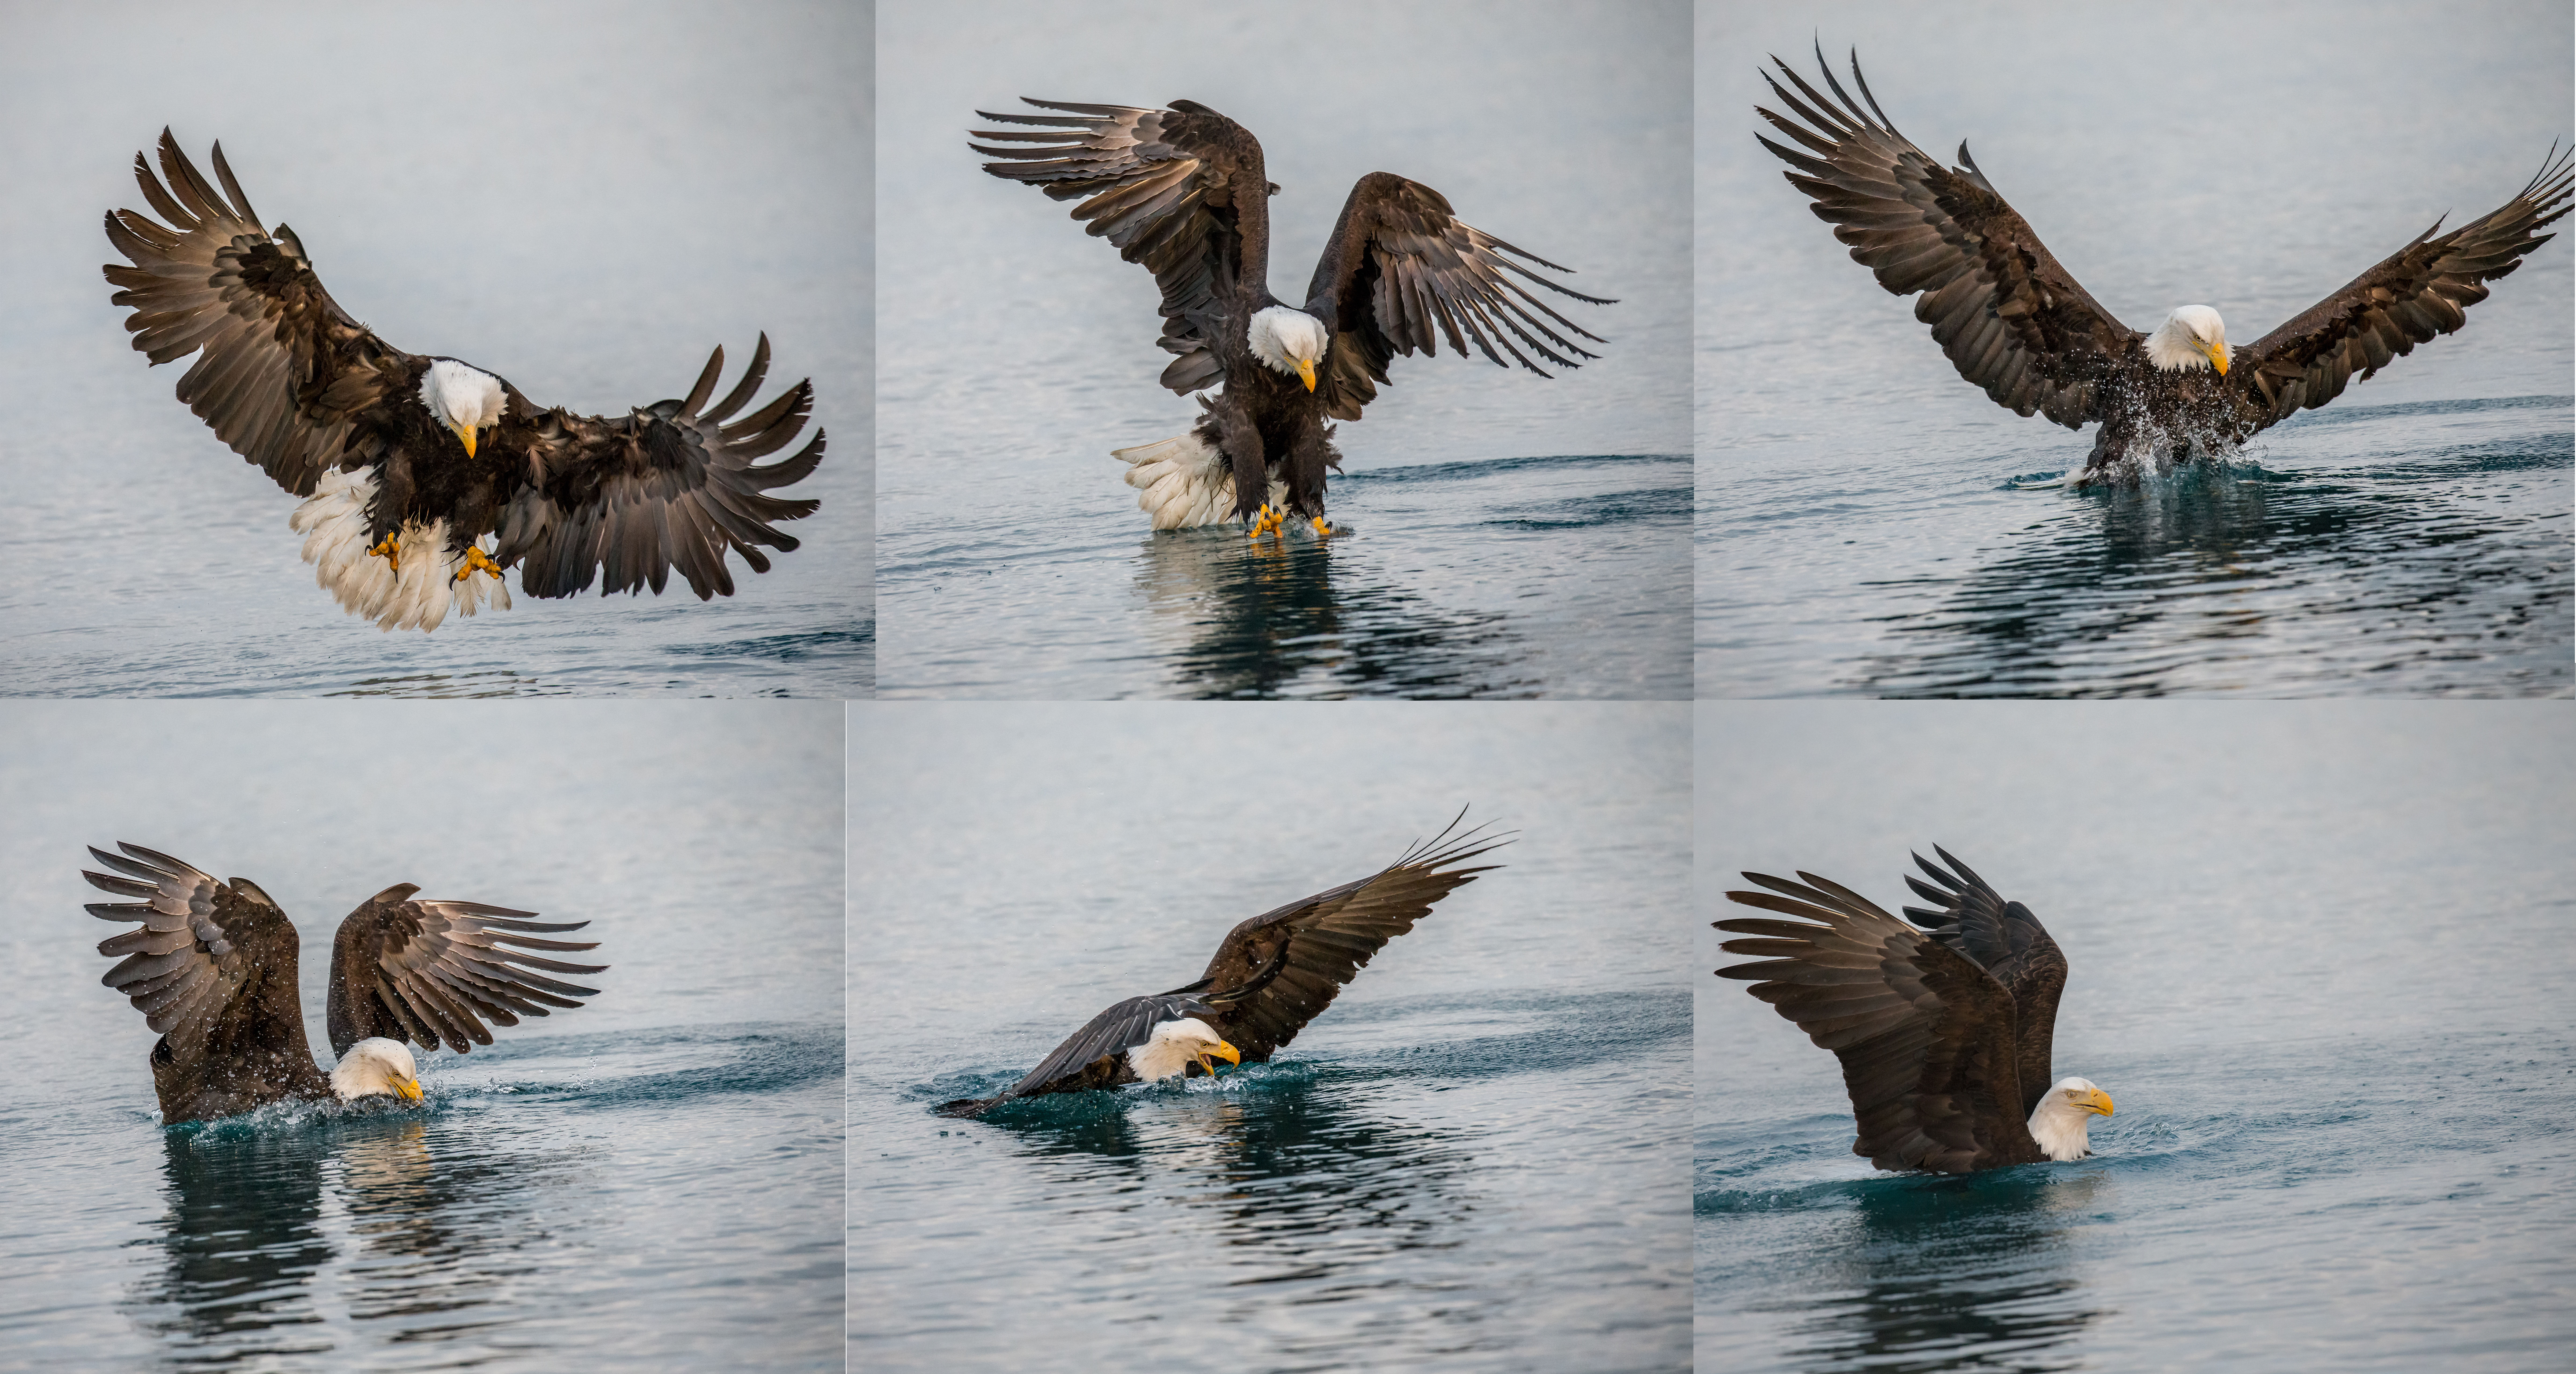
water, bird, wing, wildlife, swim, beak, fishing, eagle, fauna, bird of prey, bald eagle, cool image, vertebrate, cormorant, alaska, i, kachemakbay, andymorffew, morffew, baldeagle, mistake, whoopsadaisy, getsitwrong